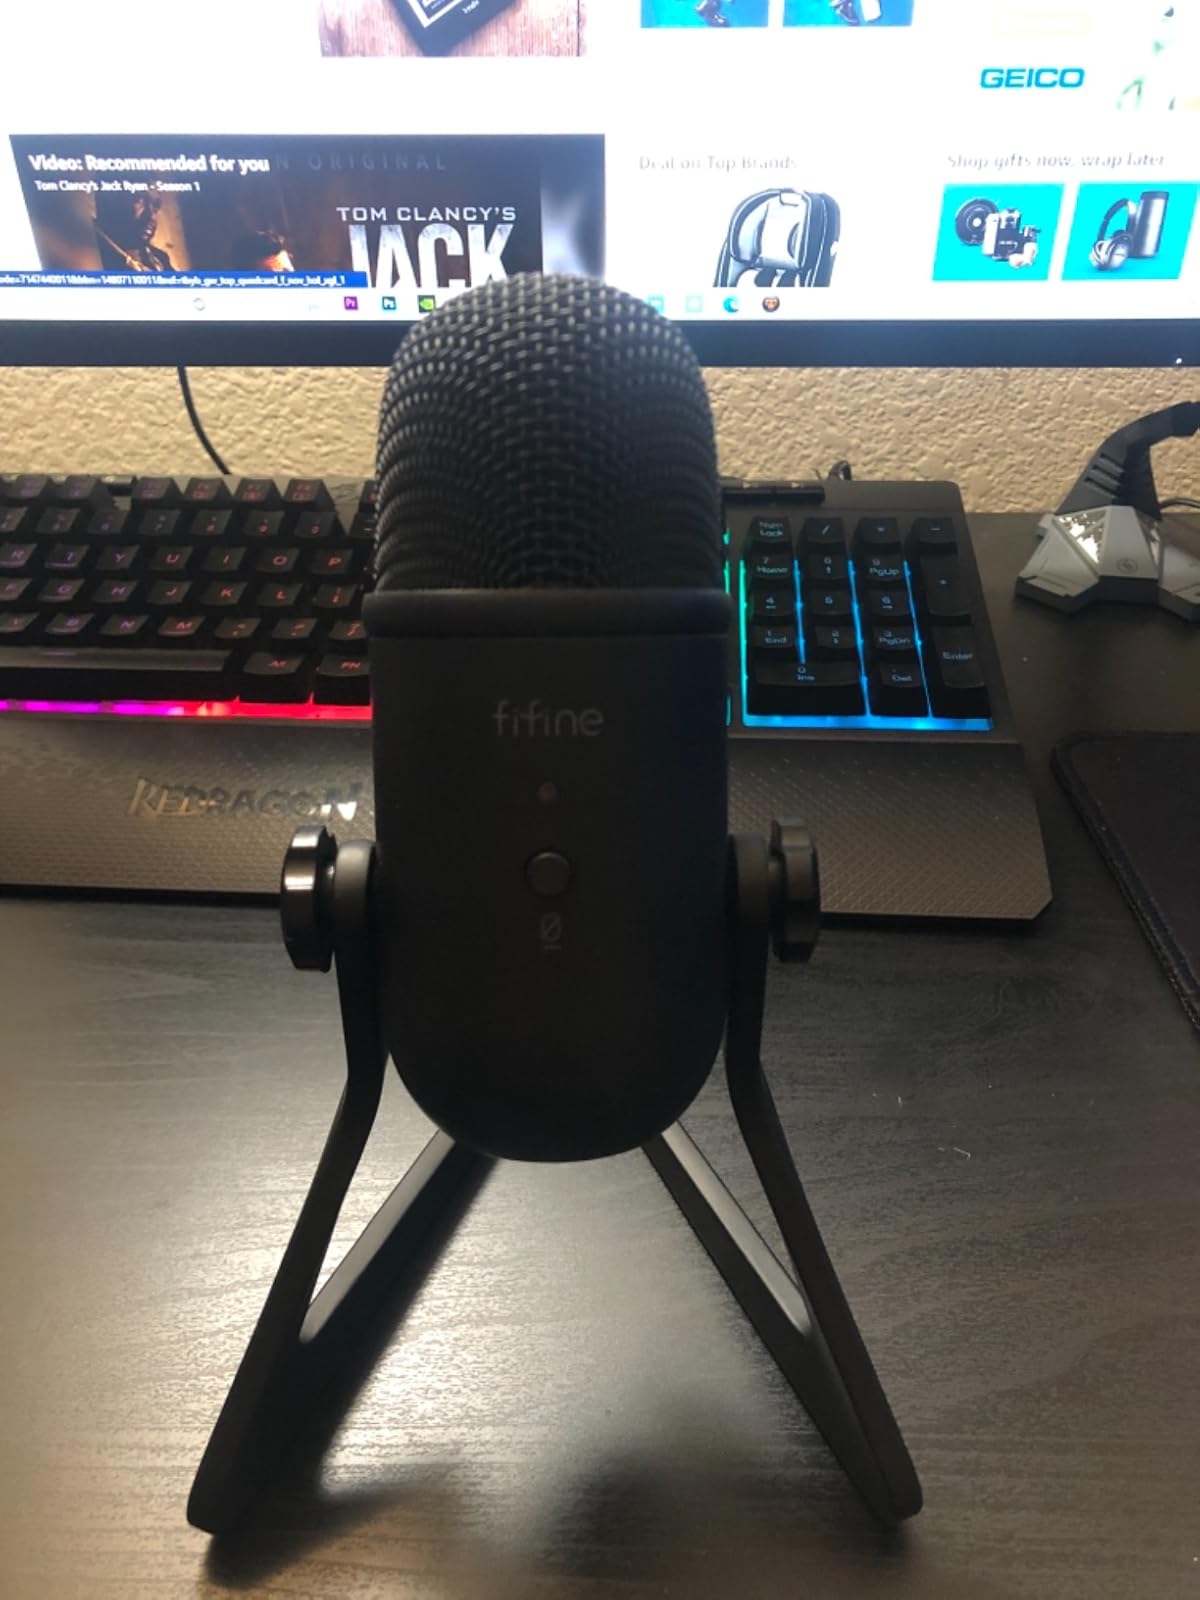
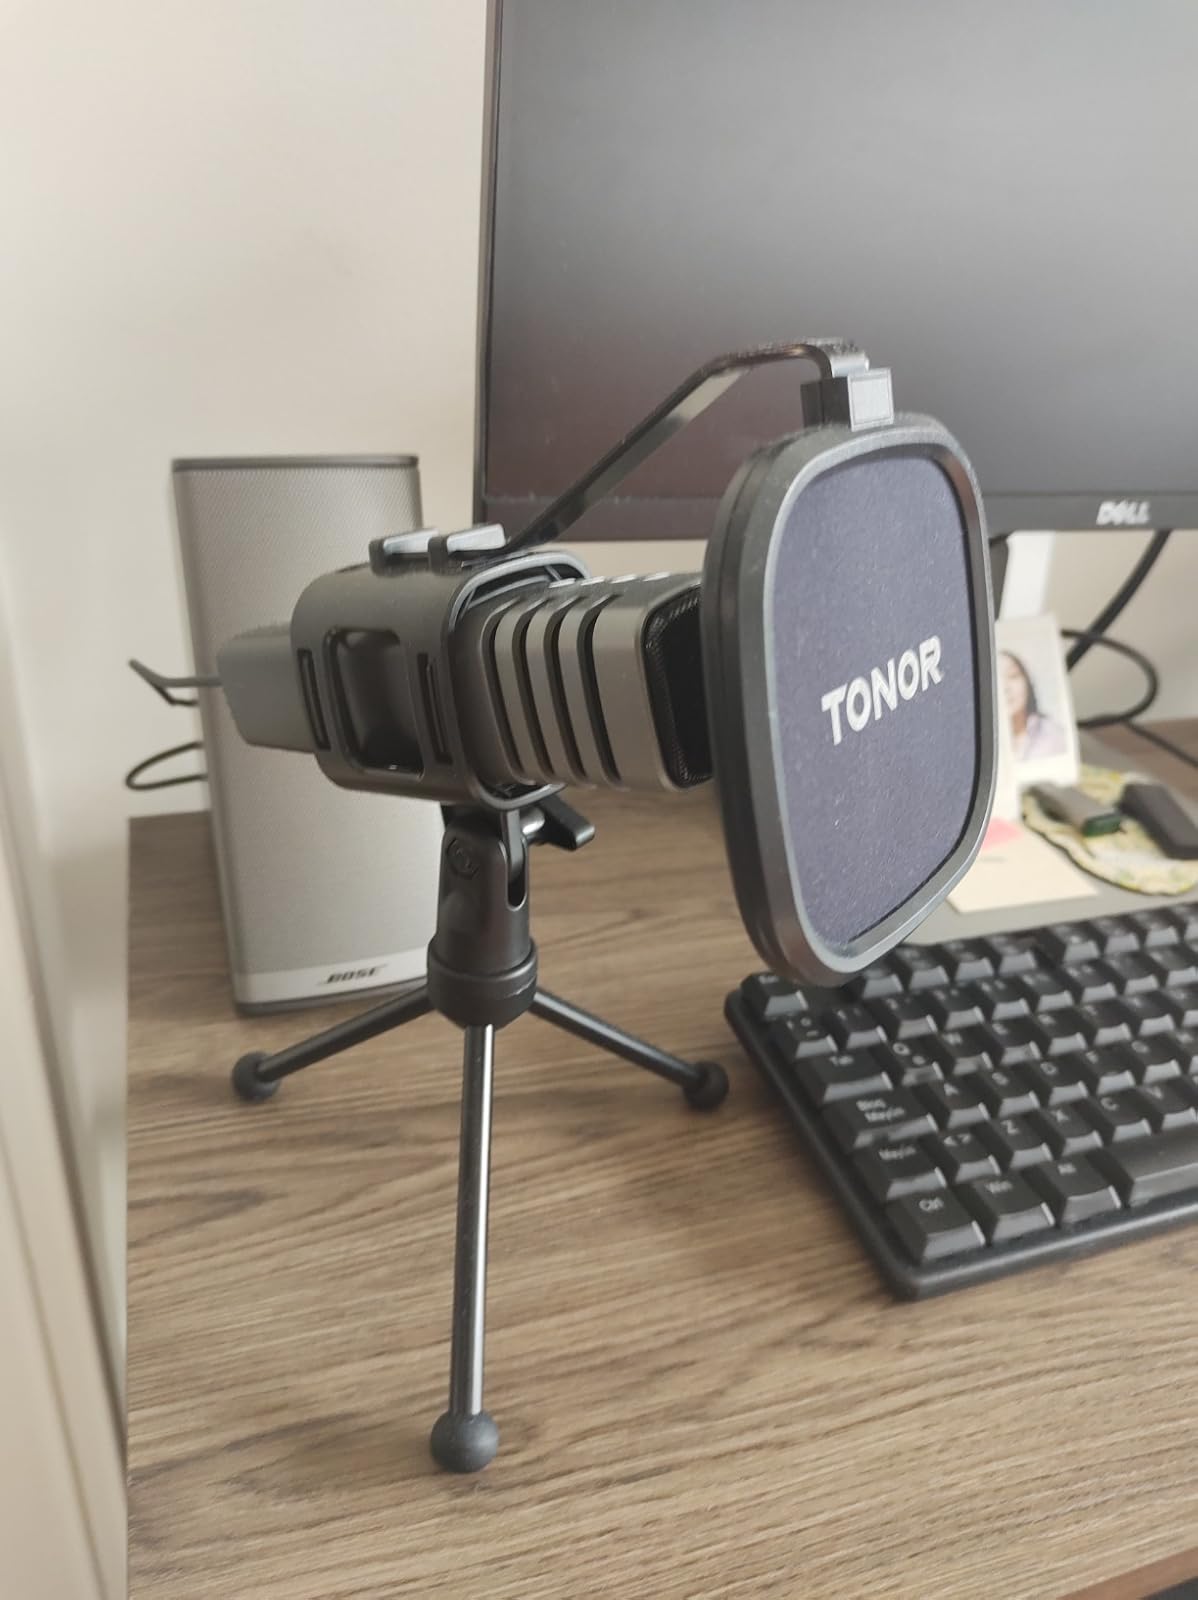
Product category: microphone
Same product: no